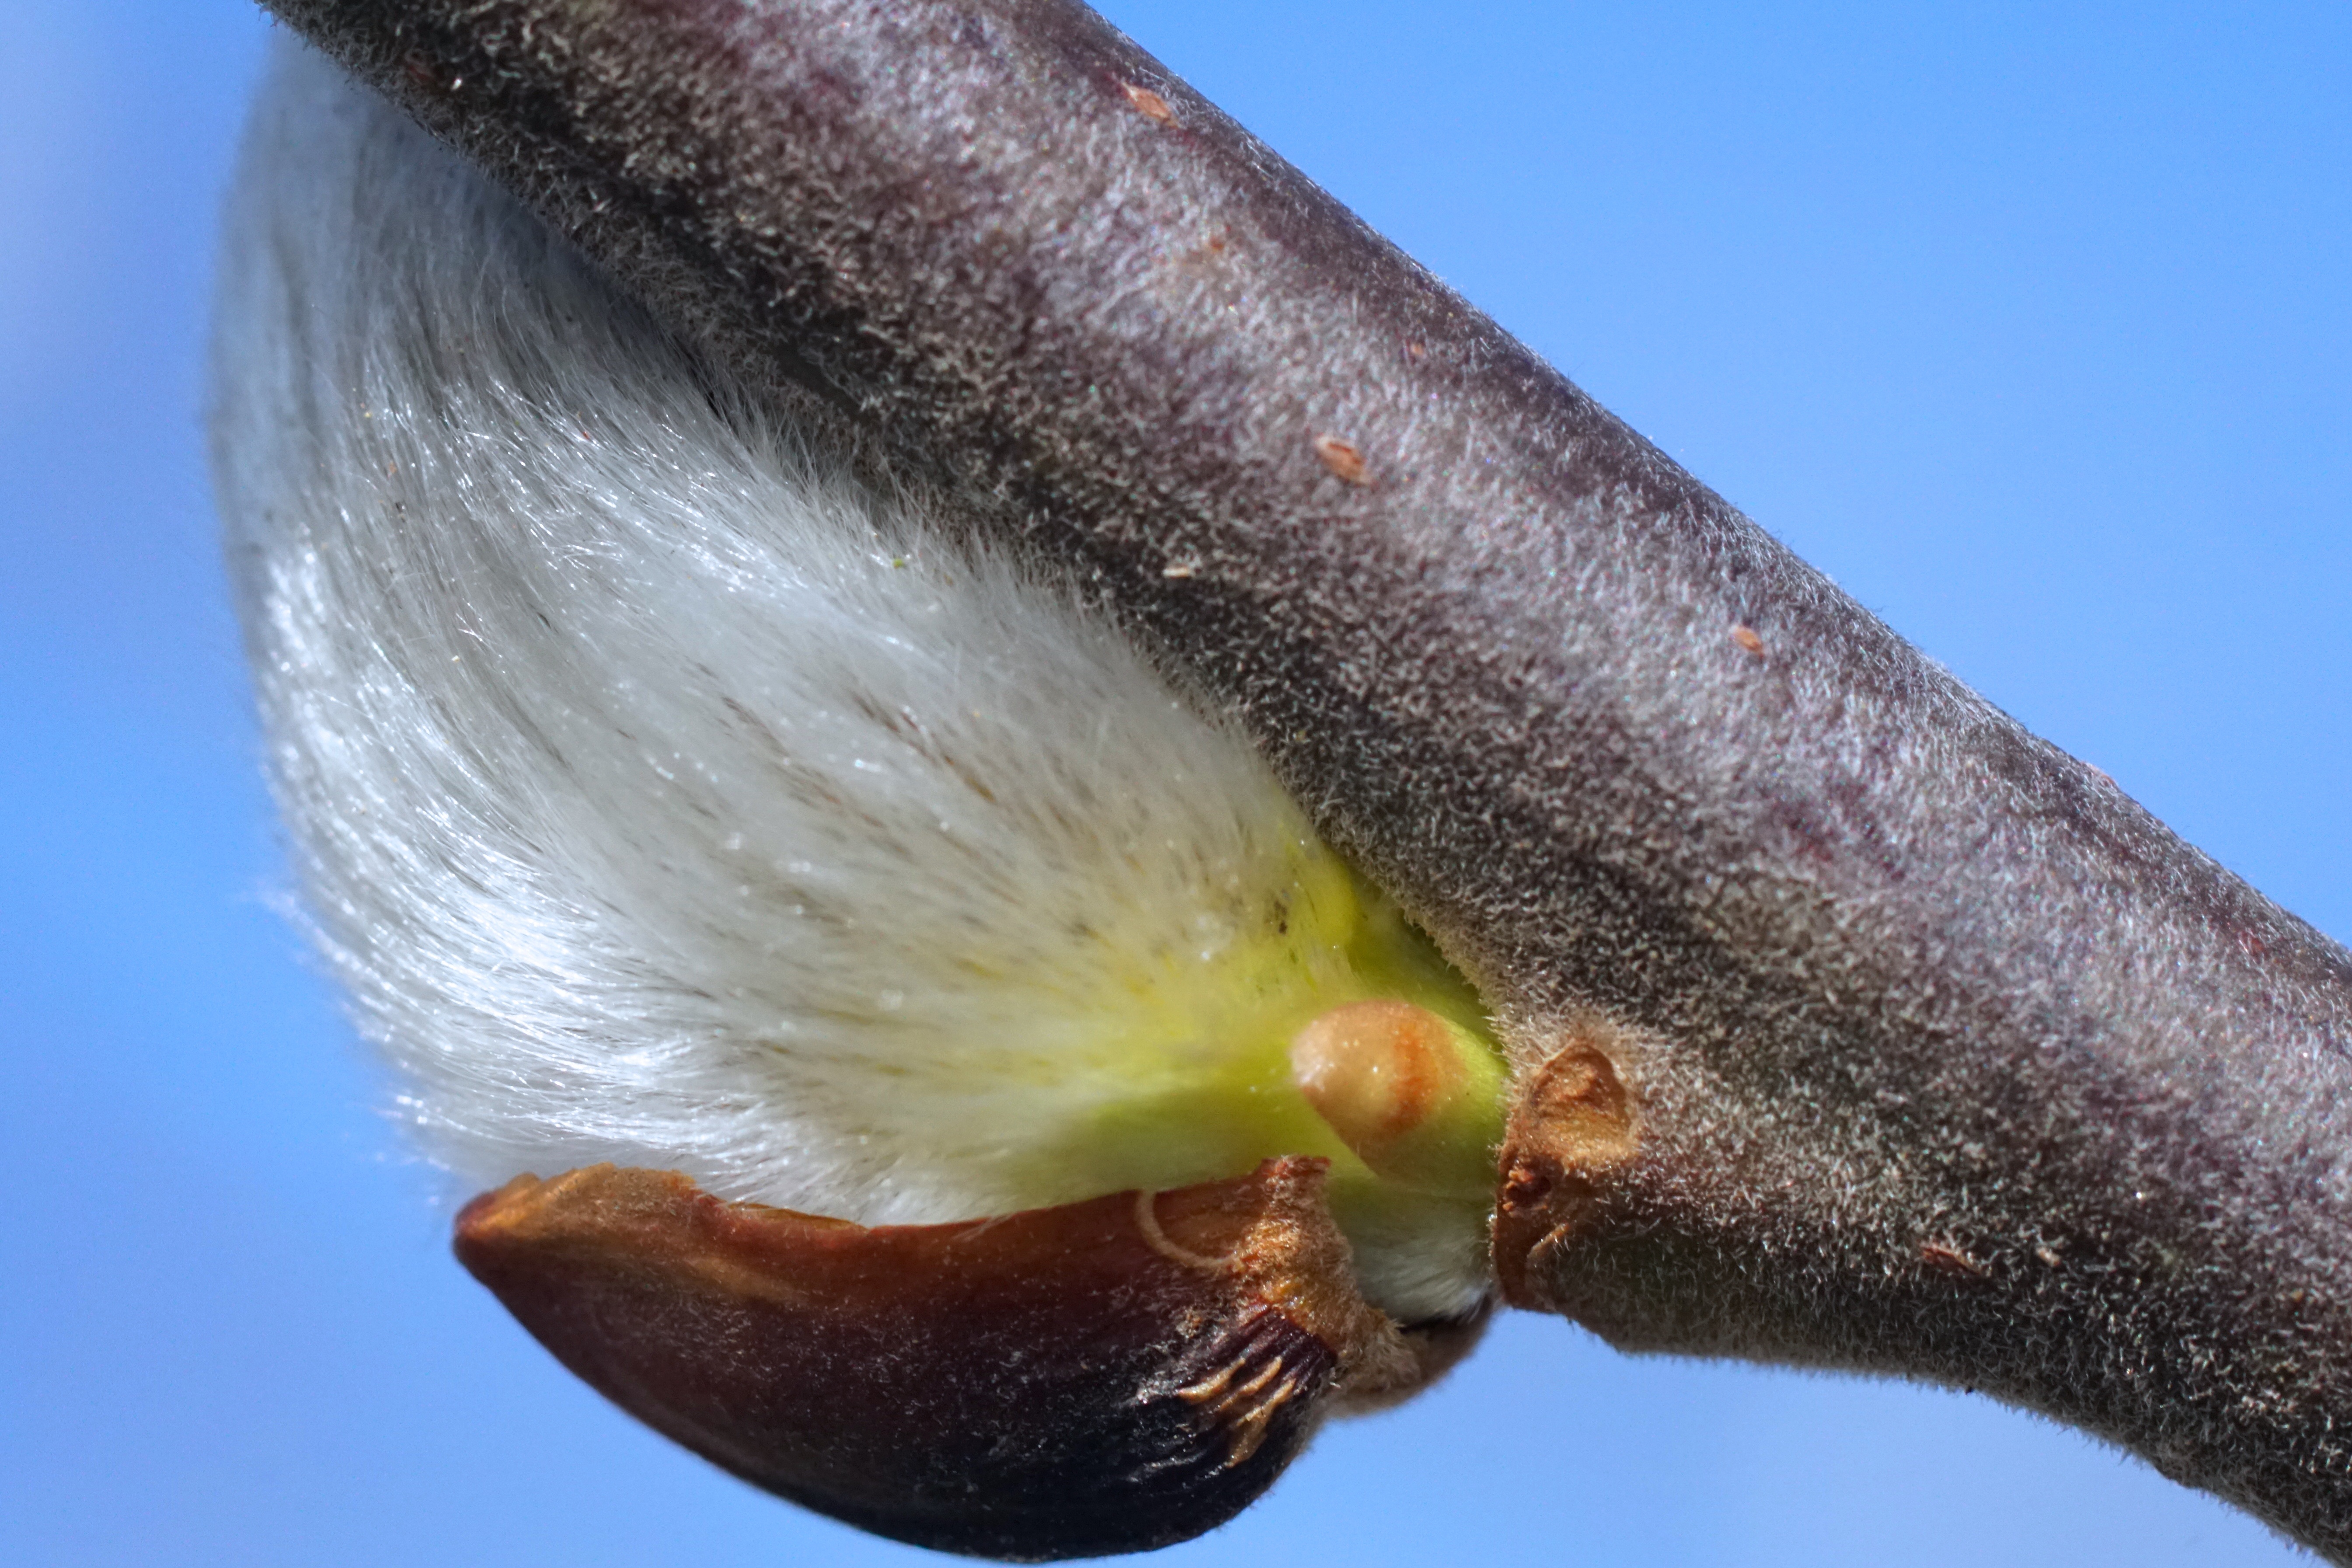
nature, branch, blossom, plant, leaf, flower, bloom, spring, fluffy, produce, insect, macro, close, fauna, invertebrate, close up, branches, furry, march, bud, ornamental shrub, macro photography, spring awakening, fr hlingsanfang, harbinger of spring, grazing greenhouse, pussy willow, plant stem